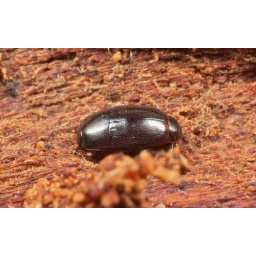
Another new type of beetle for me, a Clown Beetle.Found under bark of a fallen pine tree in heathland.~3mm (3:1)